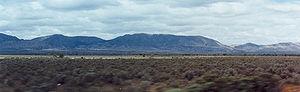
La chaîne de Flinders est à la fois la plus longue chaîne de montagne et un parc national d'Australie-Méridionale, sur le continent australien. Elle s'étend, au nord d'Adélaïde, la capitale de l'État, sur 430 km, depuis Port Pirie jusqu'au lac Callabonna. Son site le plus célèbre est Wilpena Pound, une gigantesque cuvette naturelle de près de 80 km² qui contient, sur son bord le point culminant de la chaîne : le pic Sainte Marie.